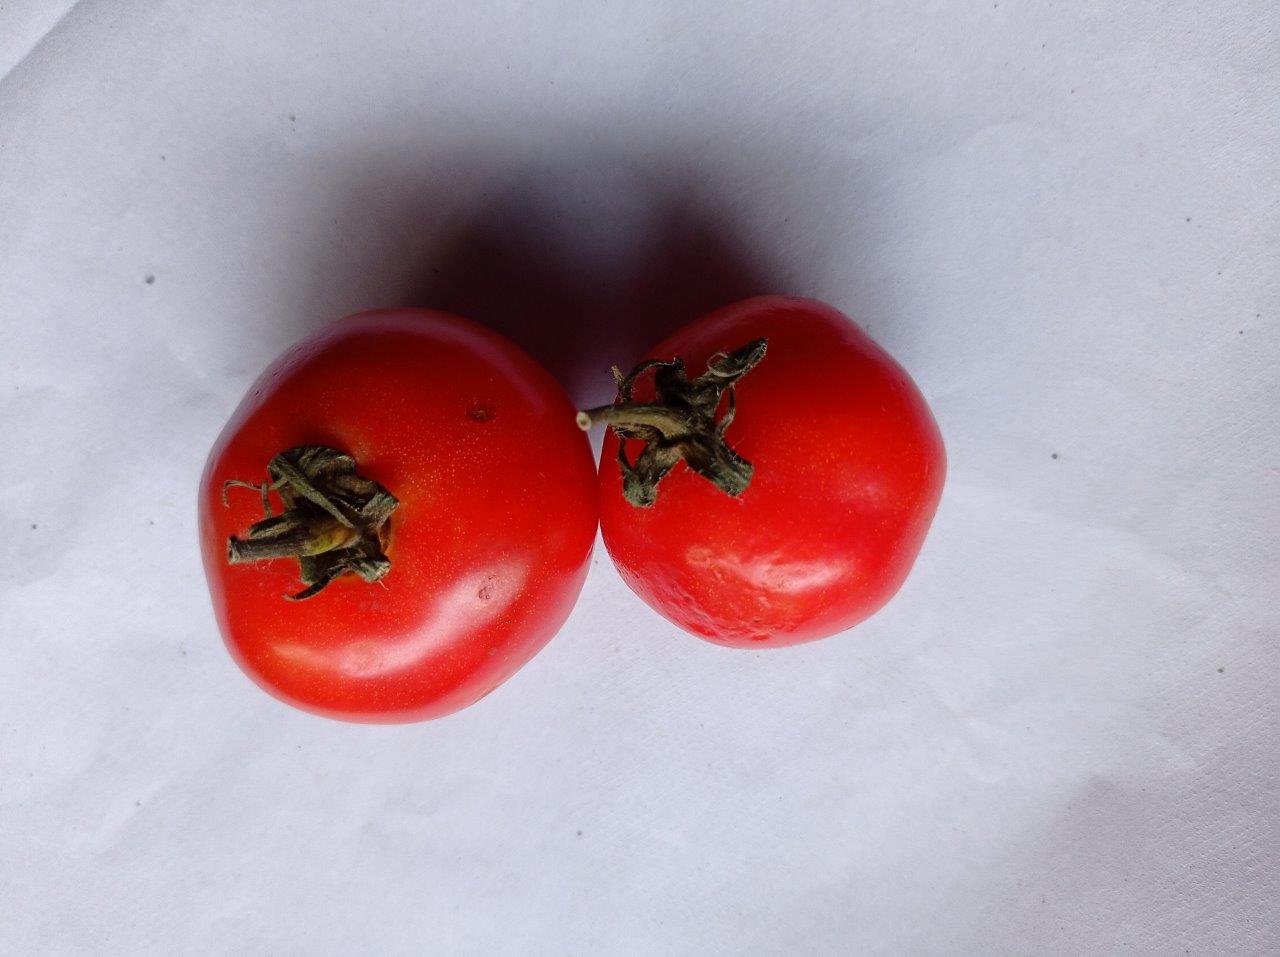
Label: Fresh